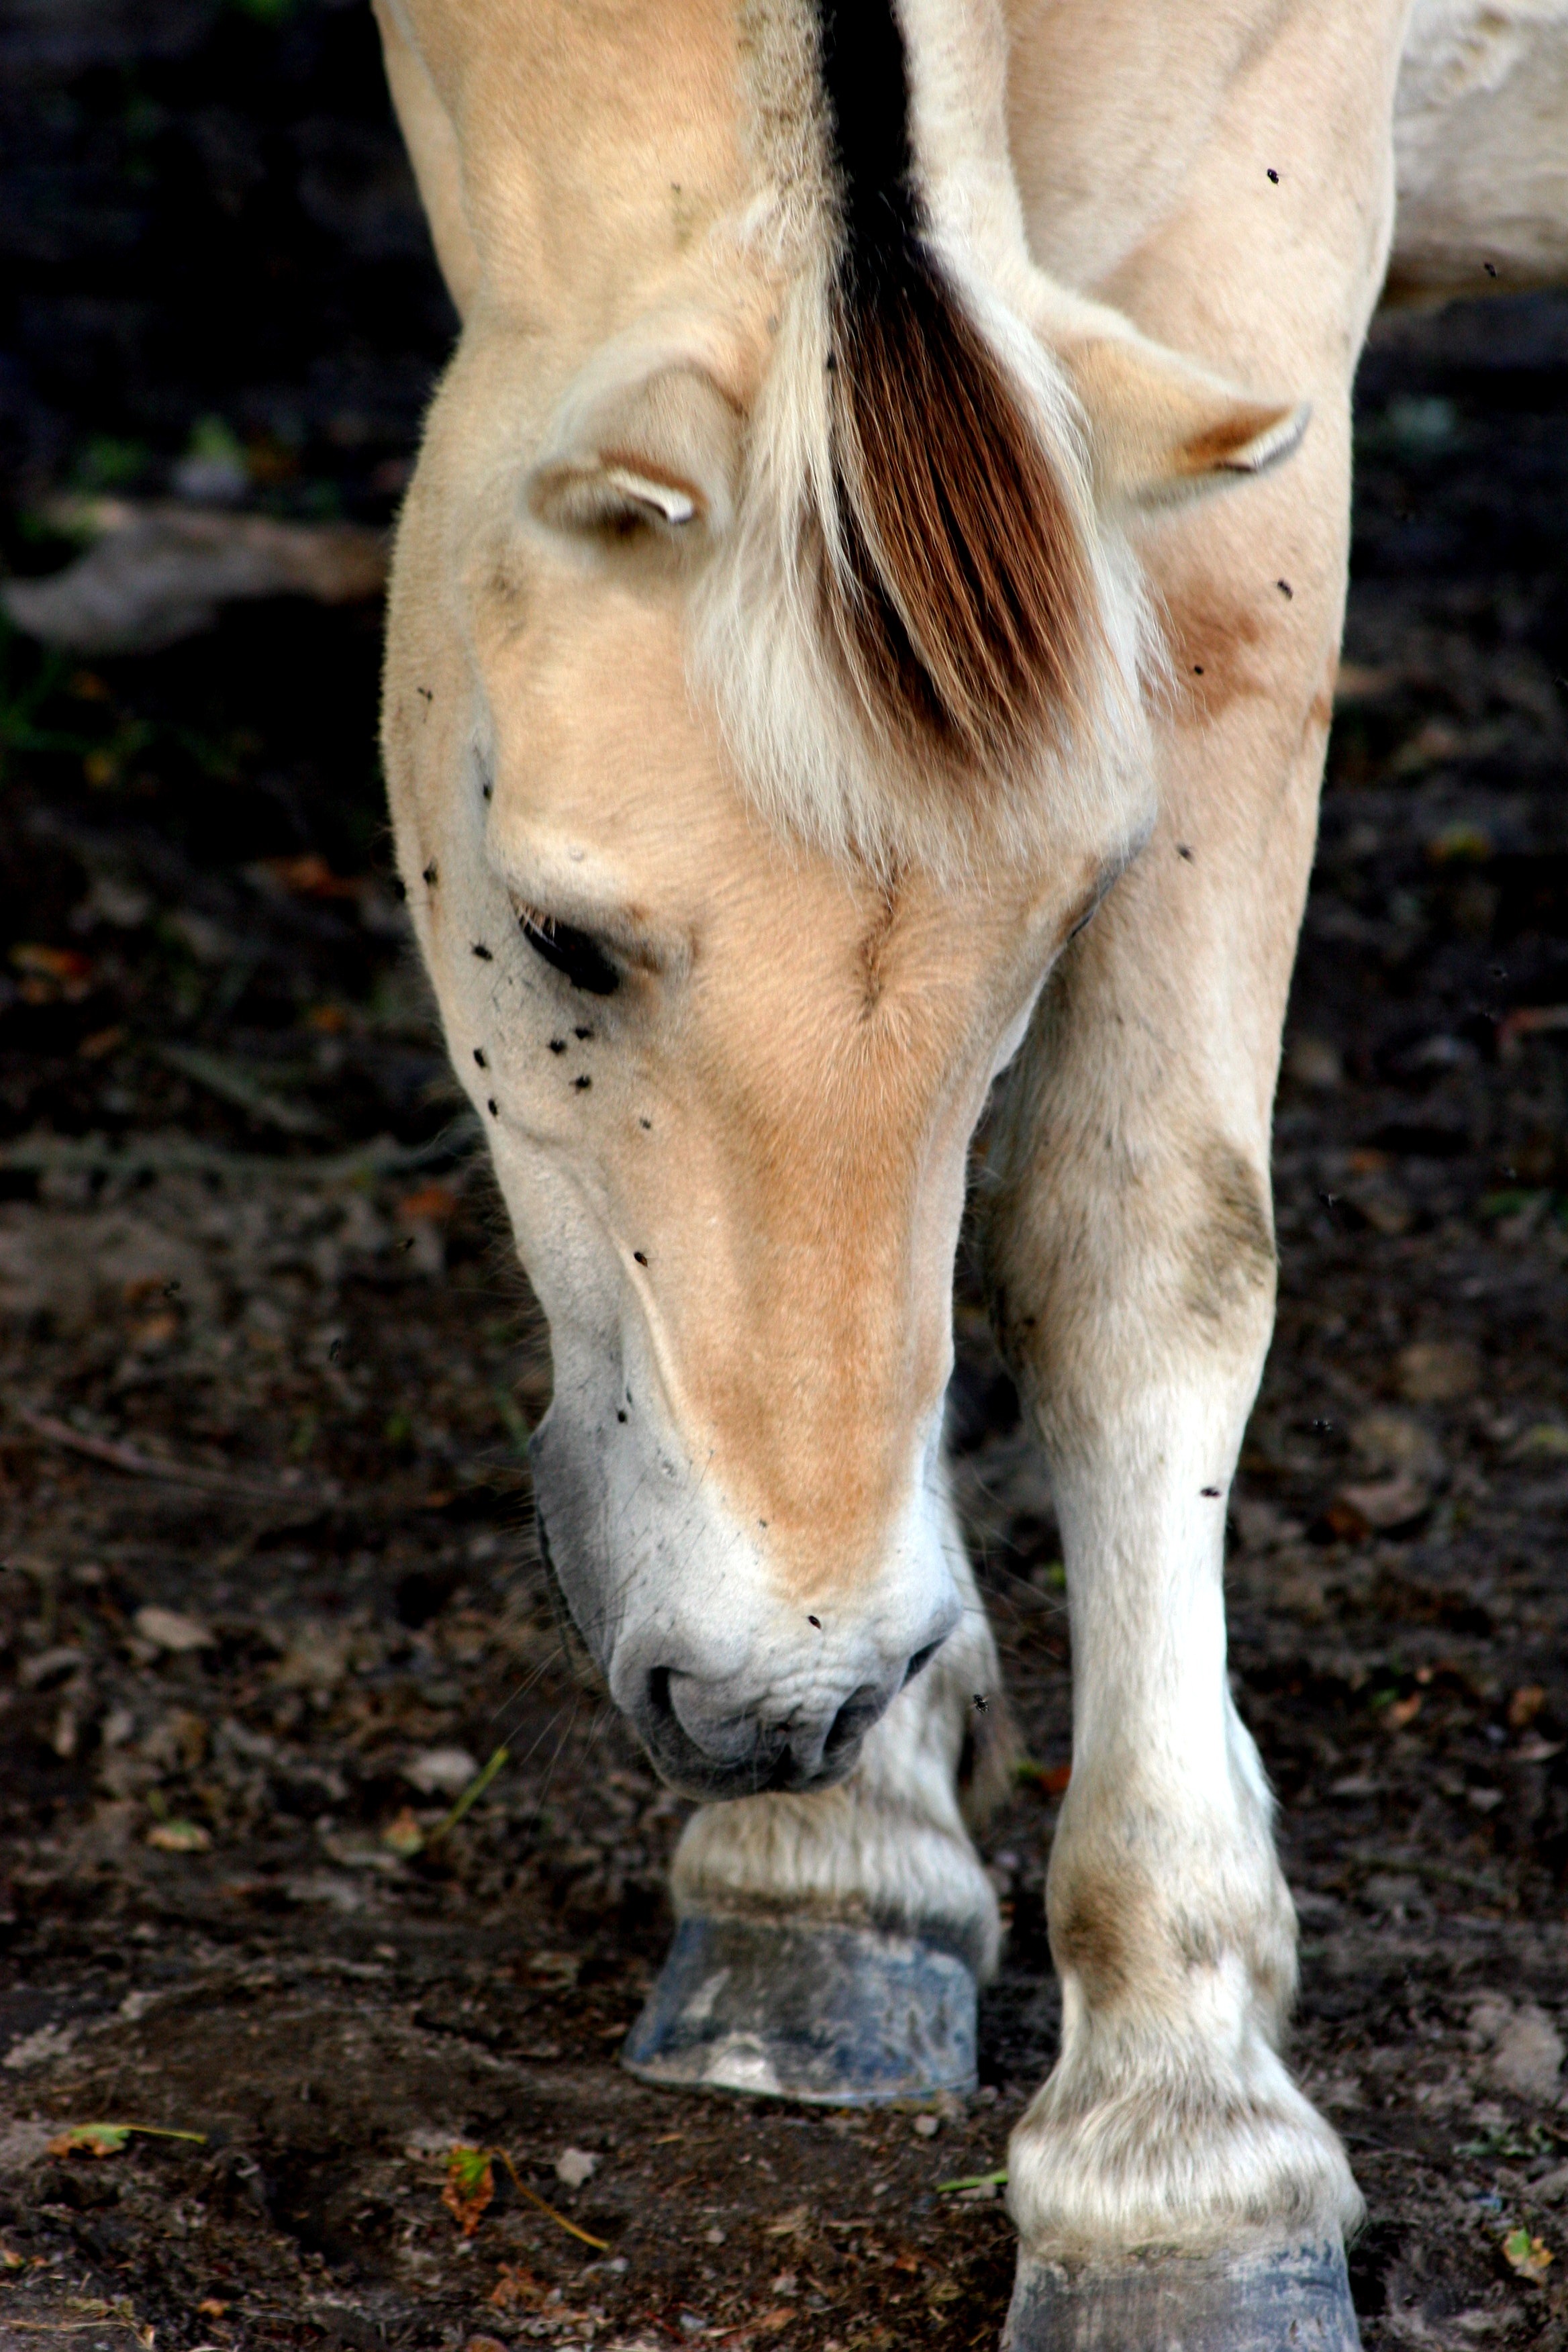
nature, summer, pet, horse, mammal, stallion, mane, fauna, animals, vertebrate, mare, foal, animal world, flies, colt, fjord horse, pack animal, horse like mammal, mustang horse